Homenaje a Dos Leyendas: El Santo y Salvador Lutteroth (2002)

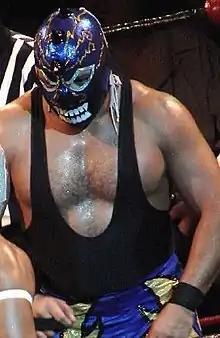
Mephisto, part of the "Los Infernales" group.

Homenaje a Dos Leyendas: El Santo y Salvador Lutteroth" (2002) (Spanish for "Homage to Two Legends: El Santo and Salvador Lutteroth") was a professional wrestling pay-per-view event, scripted and produced by Consejo Mundial de Lucha Libre (CMLL; "World Wrestling Council"). The "Dos Leyendas" show took place on March 17, 2002 in CMLL's main venue, Arena México, Mexico City, Mexico. The event was to honor and remember CMLL founder Salvador Lutteroth, who died in March 1987. This was the first major March show under the "Homenaje a Dos Leyendas" name, having previously been known as "Homenaje a Salvador Lutteroth". Starting in 1999 CMLL honored not just their founder, but also El Santo, the most famous Mexican professional wrestler ever. The name of the annual March event would later be shortened to just Homenaje a Dos Leyendas after CMLL had a falling out with El Santo's son El Hijo del Santo, with the event honoring a different wrestler along with Lutteroth. The event was also billed as Apocalypsis" ("Apocalypse") with the "Homenaje a Dos Leyenda" serving more as a tag line to tie the event into the previous shows honoring Lutteroth and El Santo.